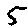
Label: 5